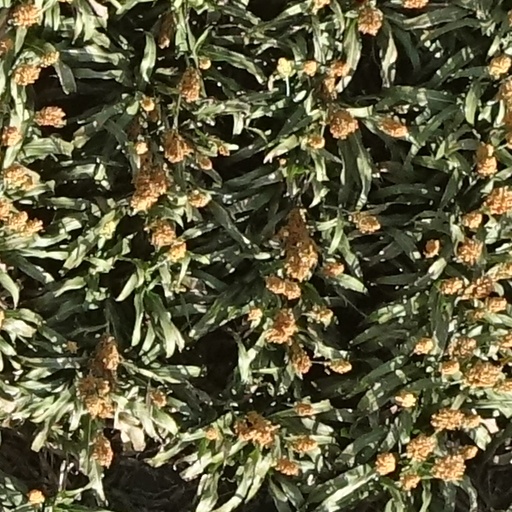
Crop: sorghum